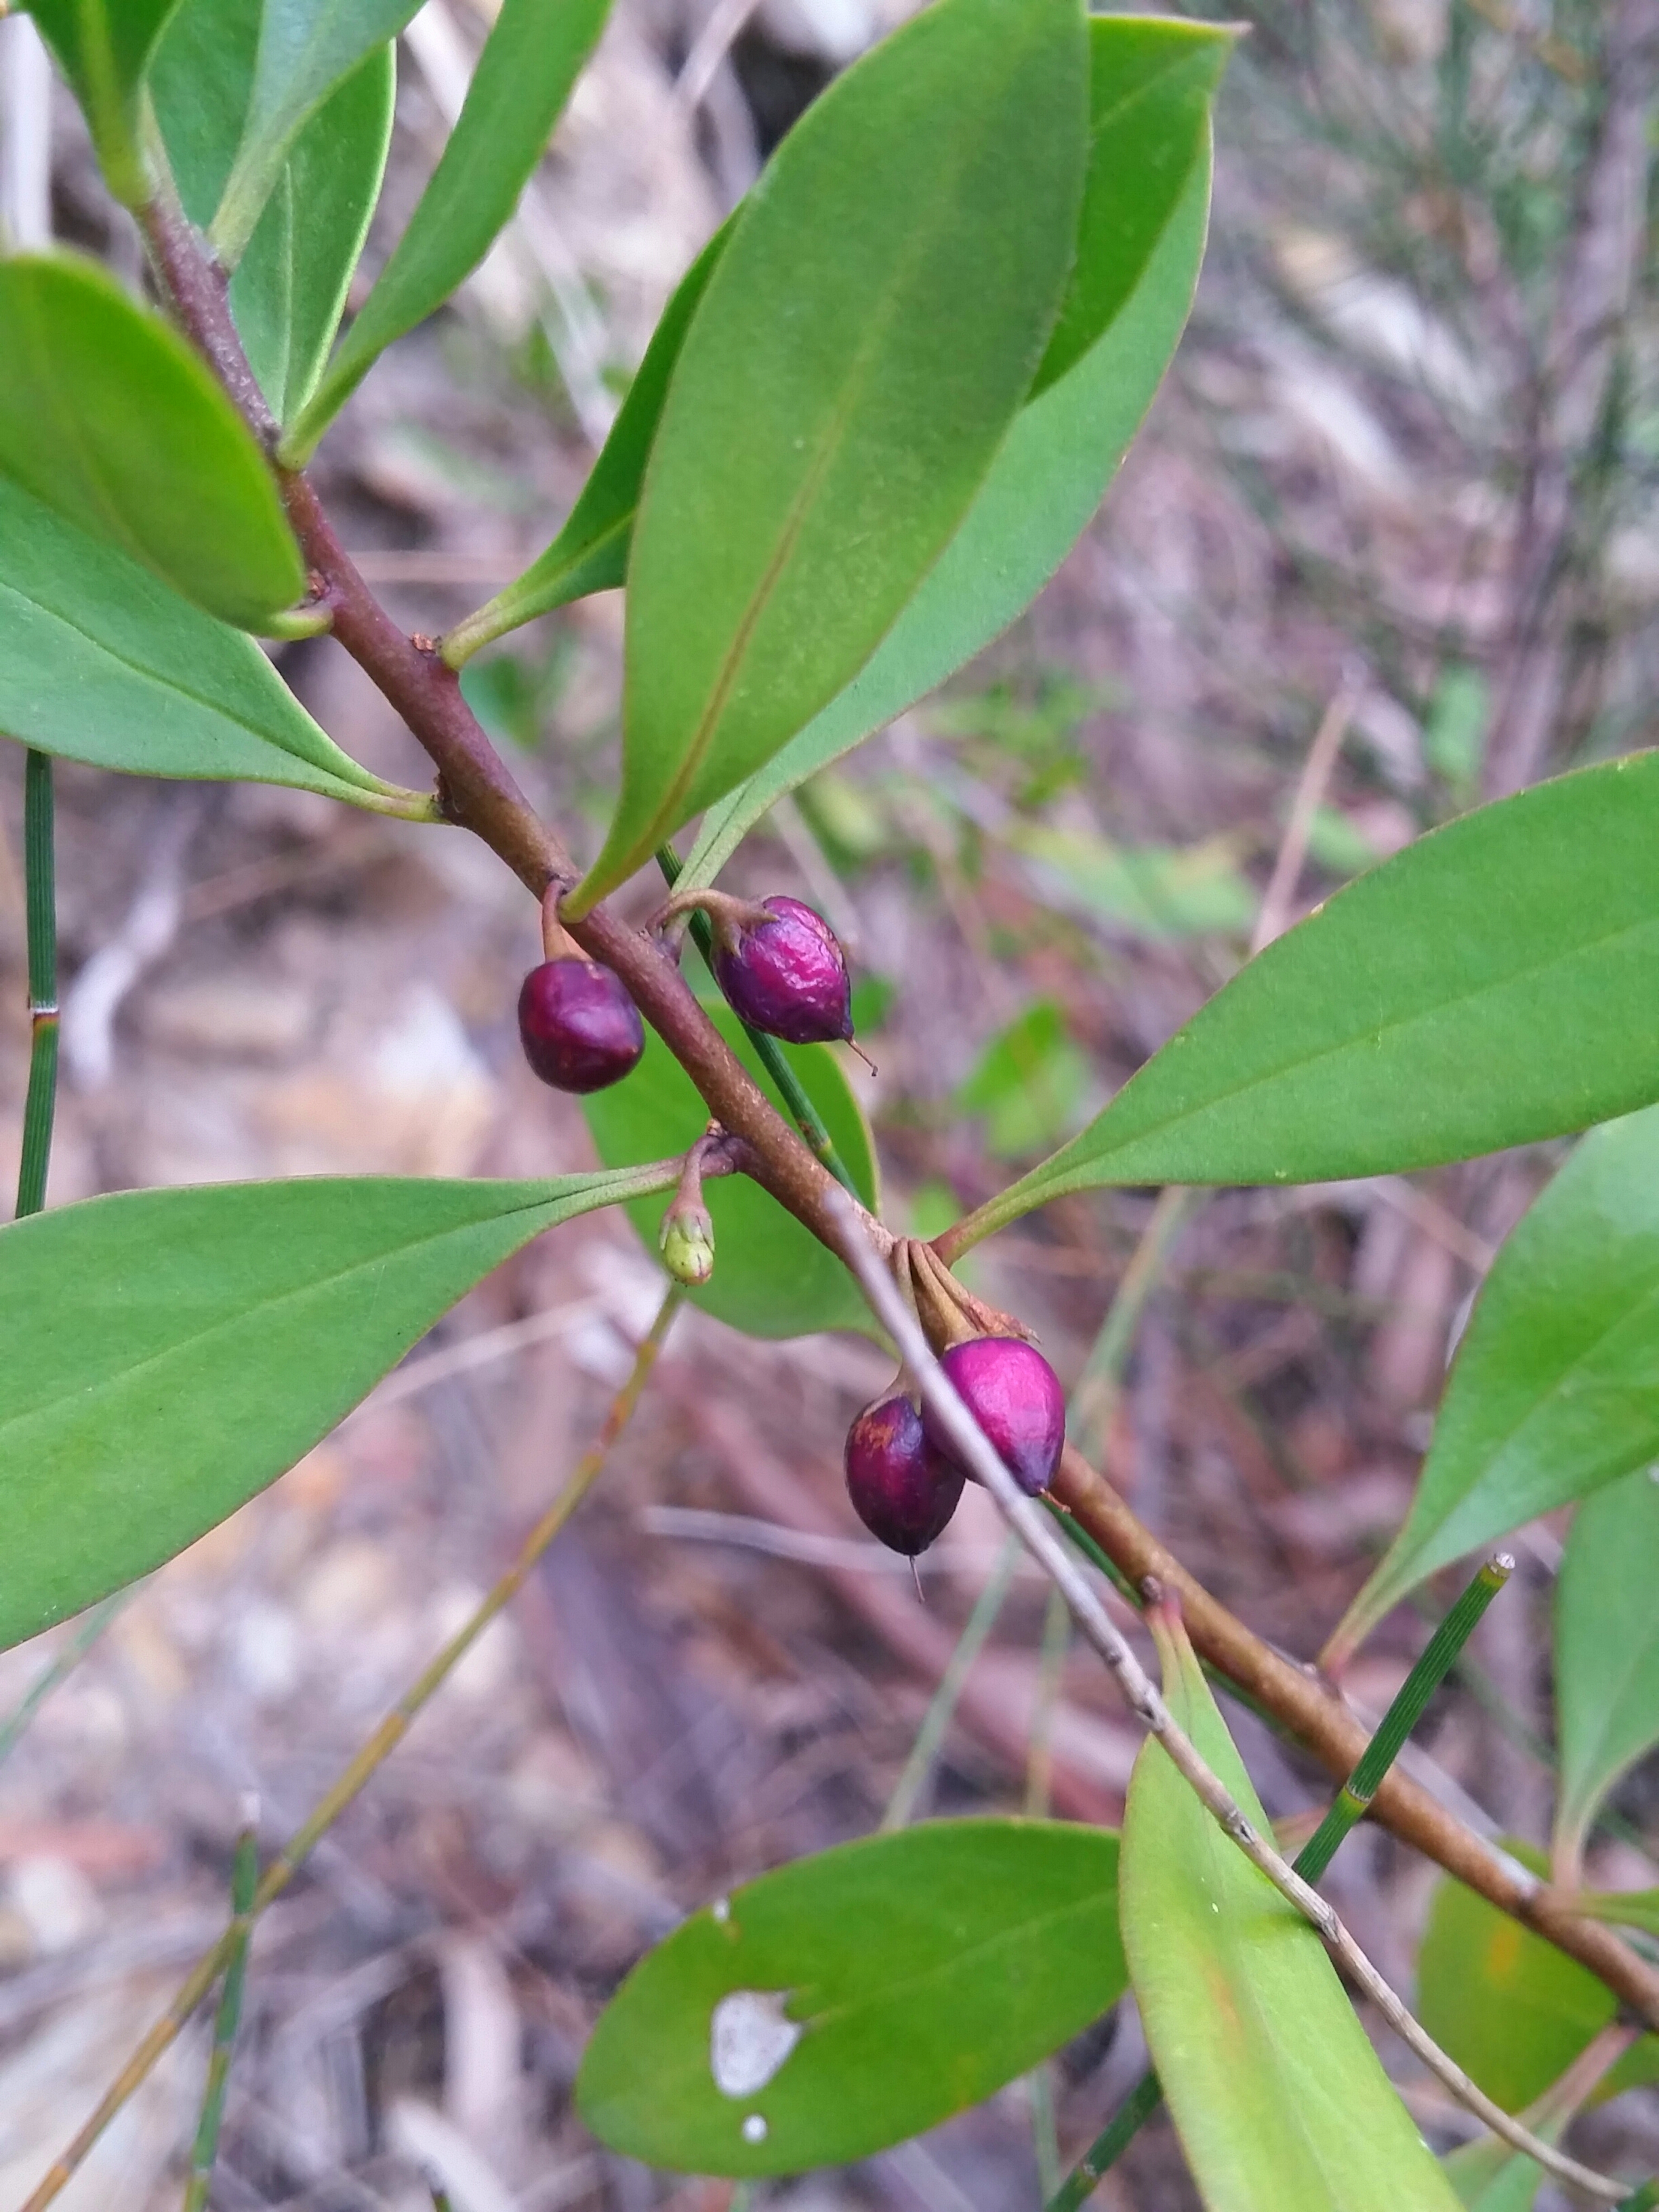
tree, branch, blossom, plant, fruit, leaf, seed, flower, purple, food, produce, evergreen, botany, flora, southcoastnsw, australia, greenleaves, pods, shrub, flowering plant, land plant